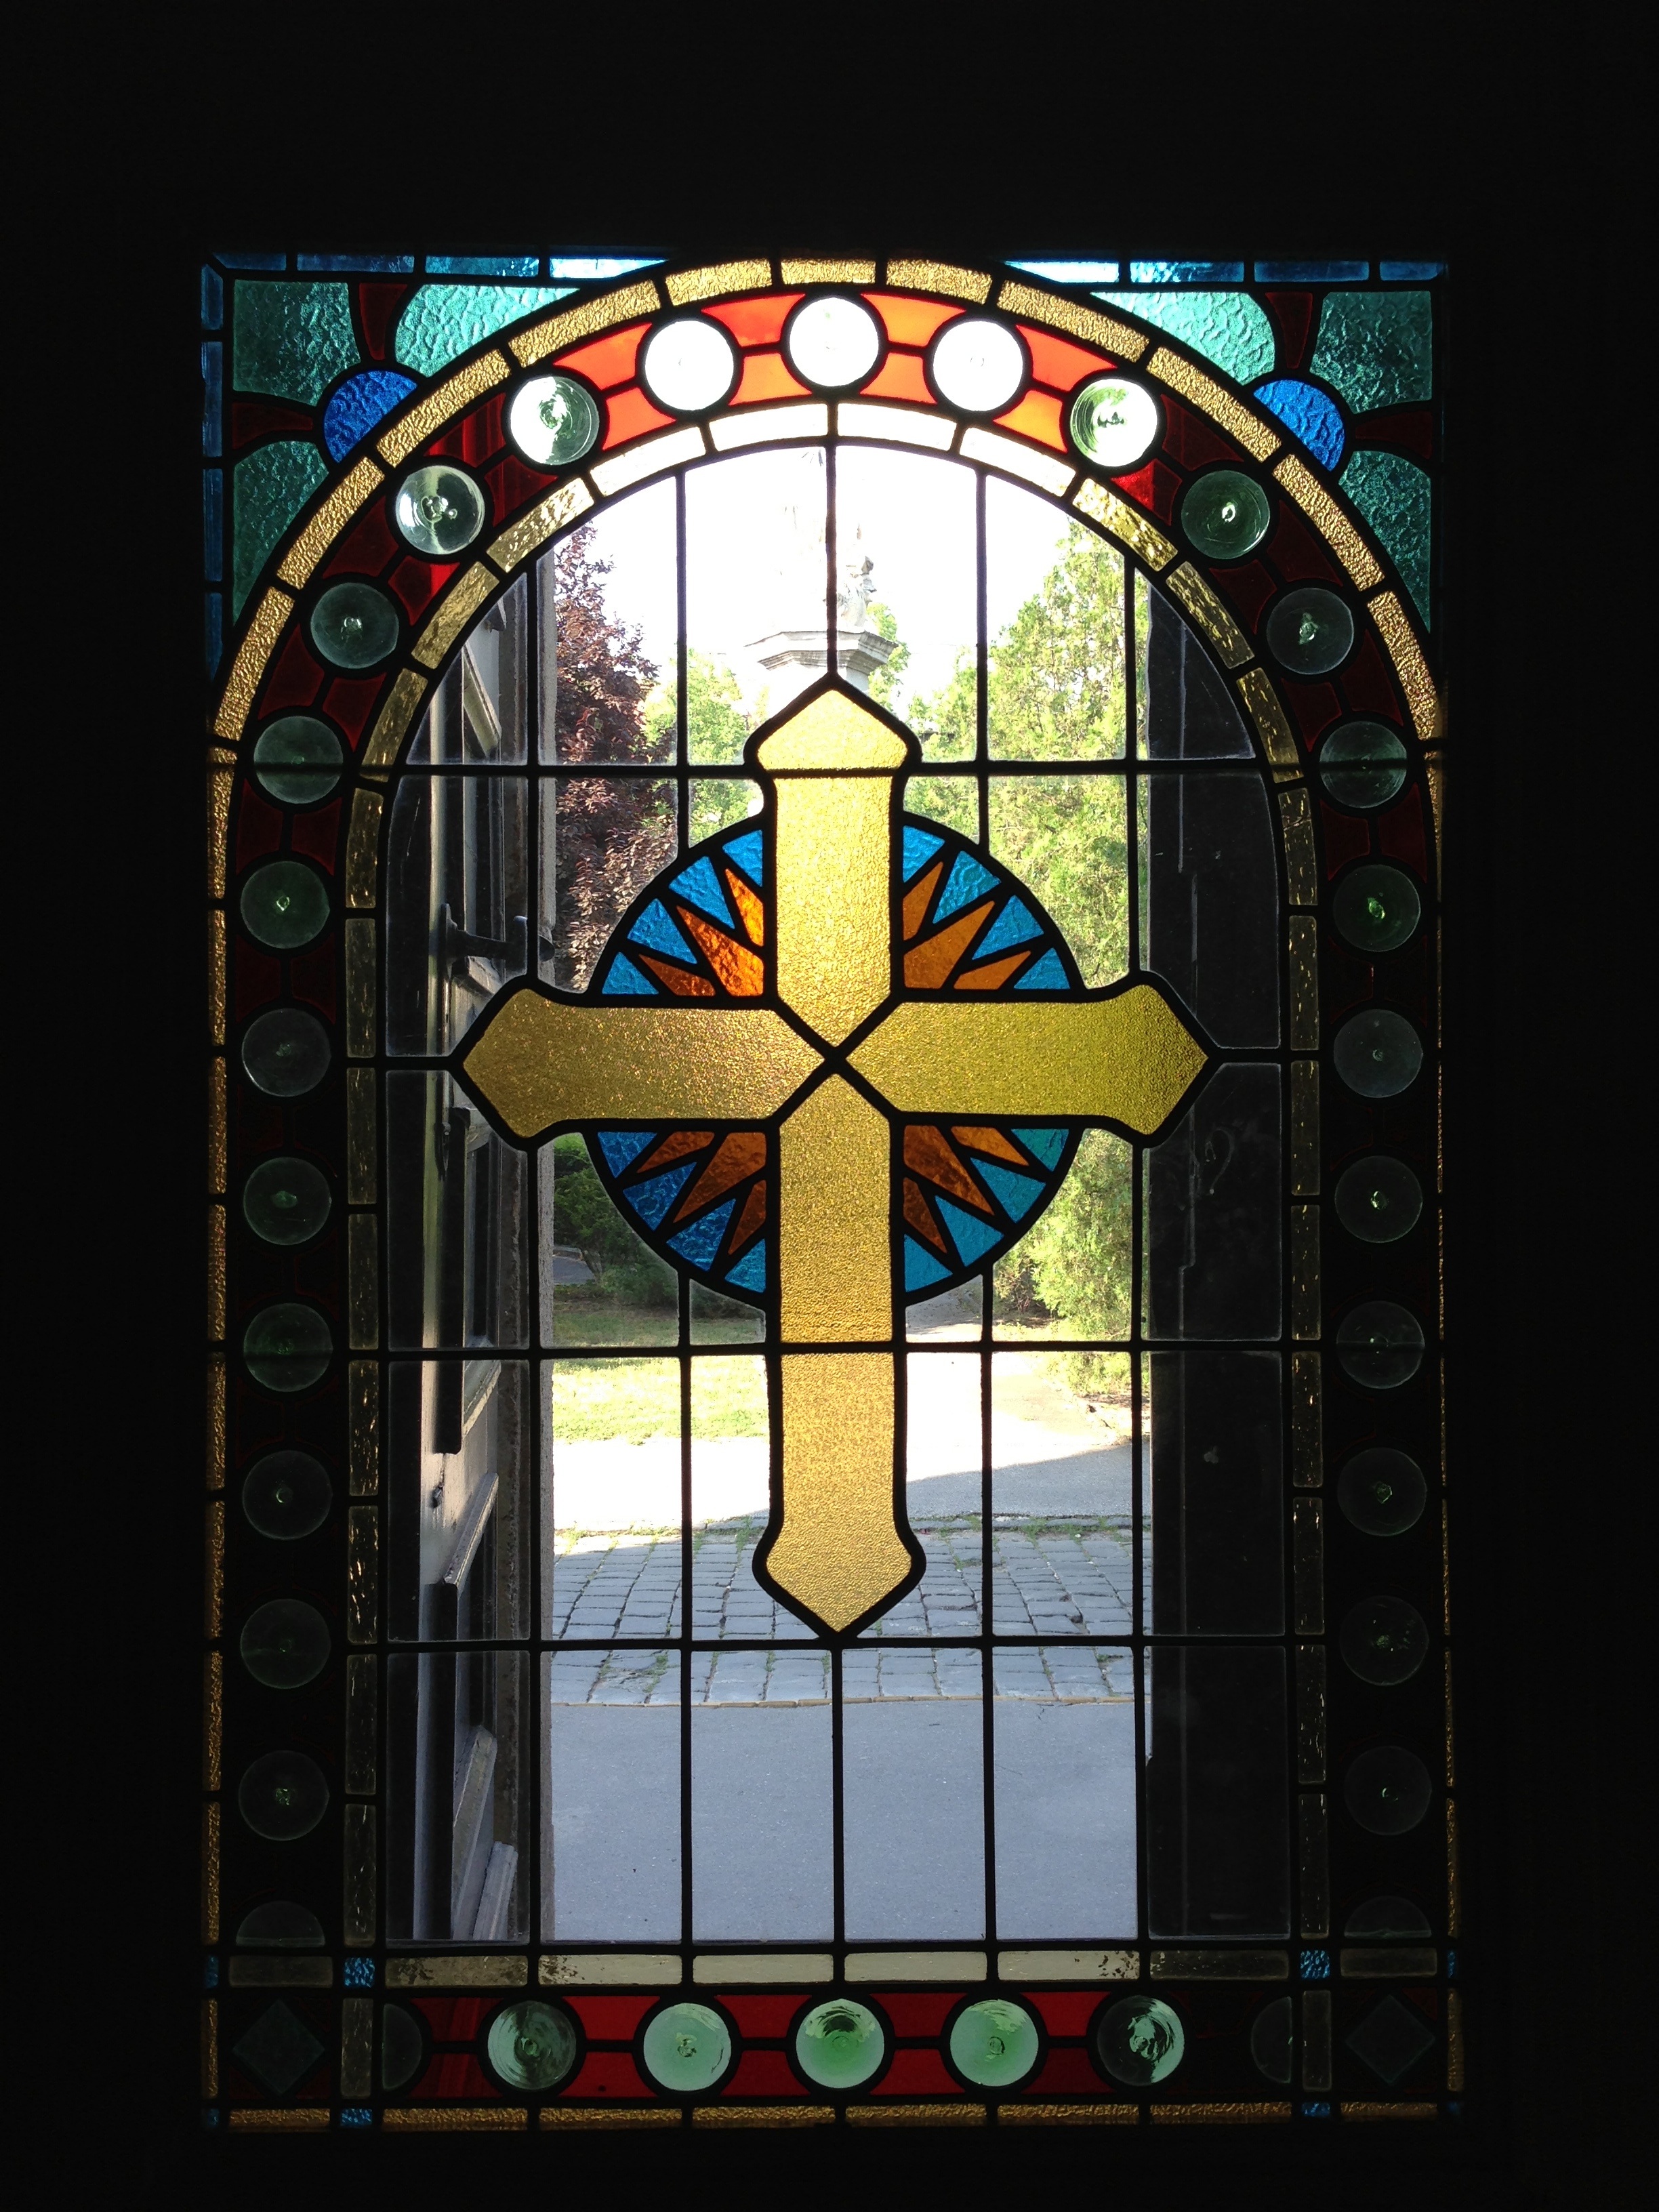
window, glass, cross, gate, material, stained glass, circle, symmetry, stained glass window, tepmlom